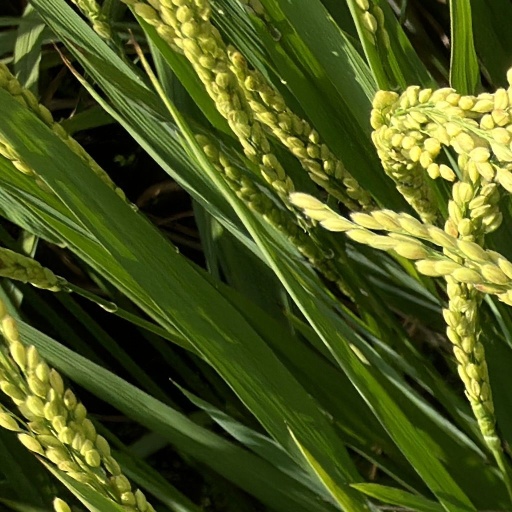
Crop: rice